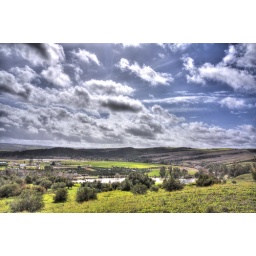
Moving down the hill to the bus station the weather cleared and the high clouds rolled in